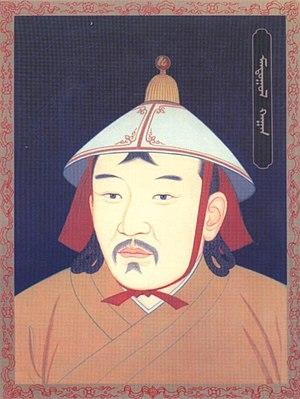
Manduul Khaan ou Mandaghol Khan est un khagan des Mongols de la Dynastie Yuan du Nord de 1463 à 1467.